Rössypottu
Also known as:
es - Spanish: Rössypottu
fi - Finnish: Rössypottu
pt - Portuguese: Rössypottu
Category: stew (blood)
Cuisine: Finnish
Associated cuisines: Finnish
Area: Oulu
Countries: Finland
Region: Northern Europe

The dish is a stew made using potatoes (pottu, peruna), some pork and the main ingredient, so-called "rössy" i.e. blodpalt made of blood, beer, rye flour and some spices.

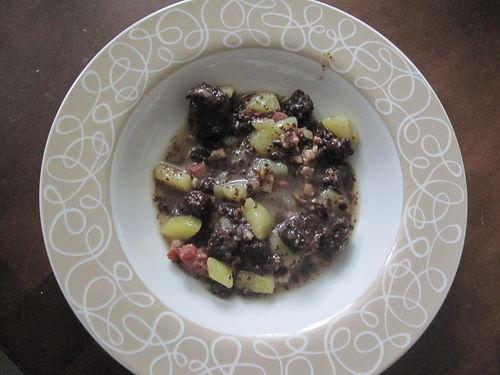